Rice production in the United States

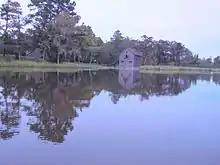
A Civil War era rice barn on a plantation along the Pee Dee River

Rice was introduced into the southern states of Louisiana and east Texas in the mid-19th century. Meanwhile, soil fertility in the east fell, especially for inland rice.